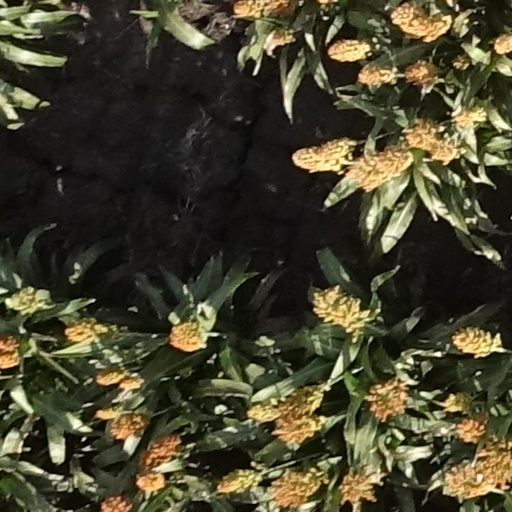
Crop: sorghum